Burlington, Wisconsin

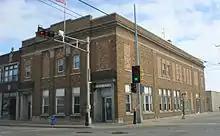
City hall

Burlington has a mayor-council form of government, with a city administrator. The mayor is the city's chief executive, responsible for seeing that state law and city ordinances are enforced. Mayors are elected to two-year terms; the current mayor is Jon Schultz.